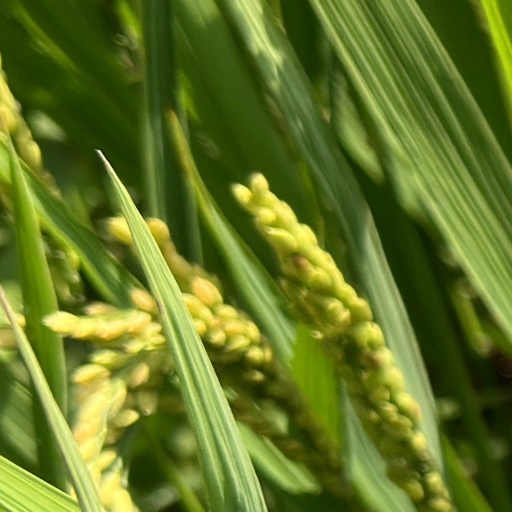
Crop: rice